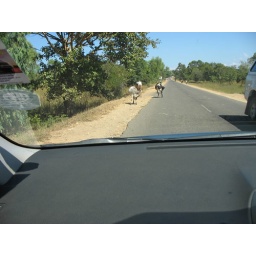
048 cows in the road